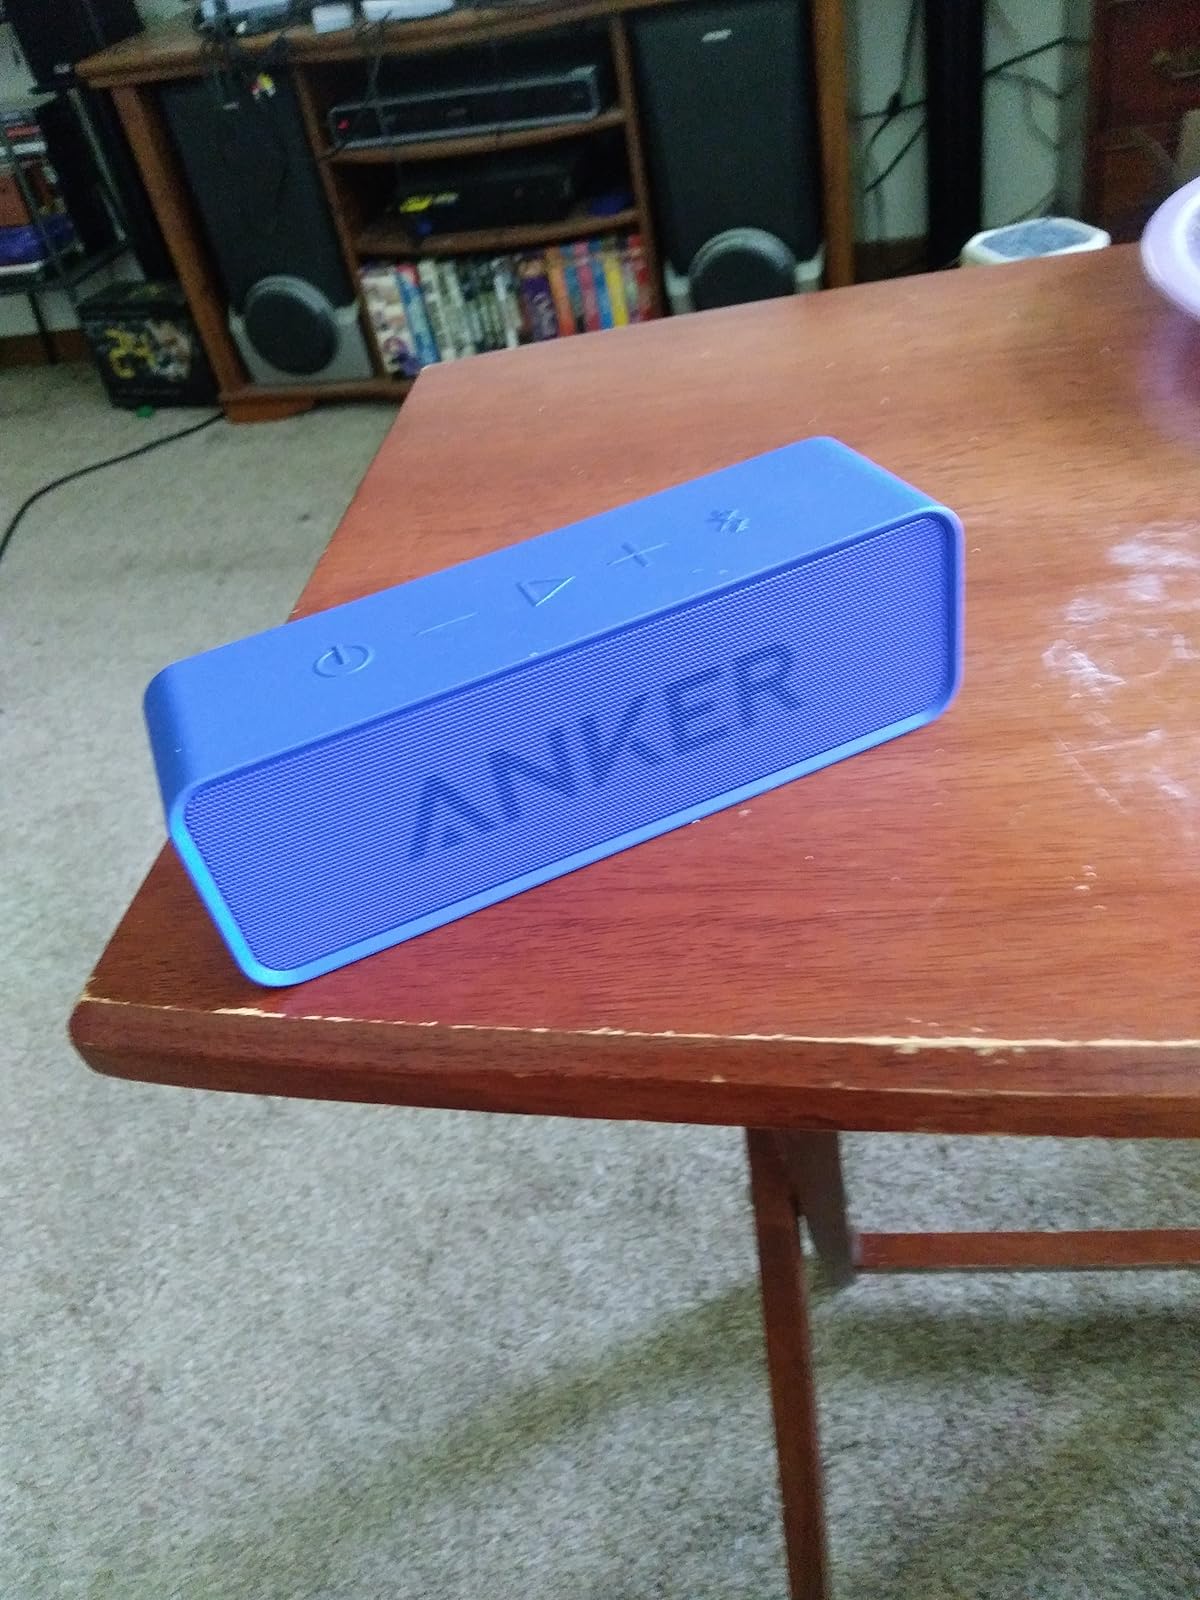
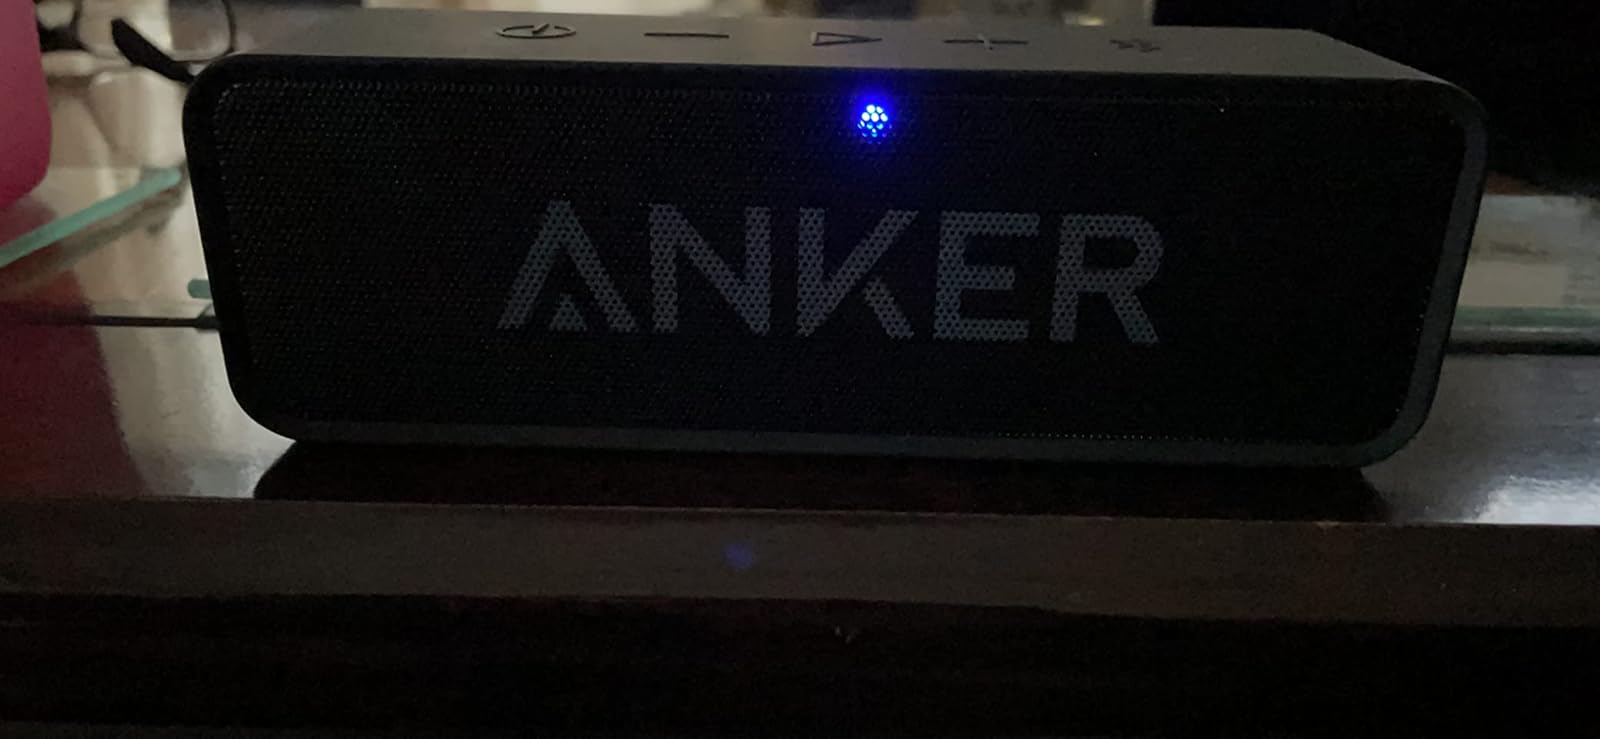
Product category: speaker
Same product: no